Jerome Charyn

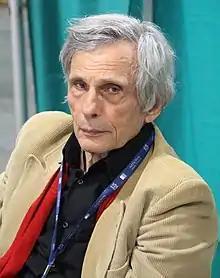
Charyn at the 2015 National Book Festival

Jerome Charyn (born May 13, 1937) is an American writer. With nearly 50 published works over a 50-year span, Charyn has a long-standing reputation as an inventive and prolific chronicler of real and imagined American life, writing in multiple genres.